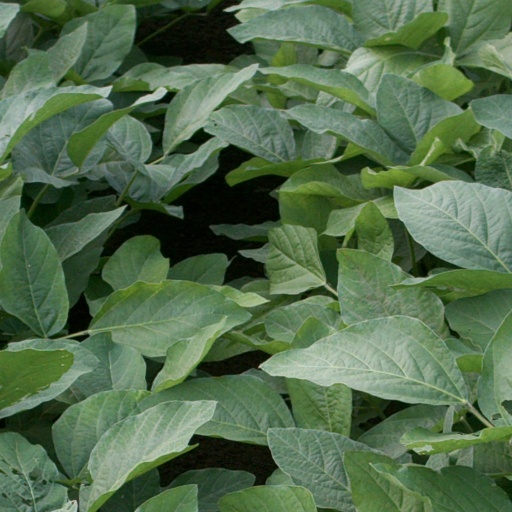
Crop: soybean